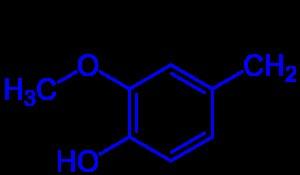
En chimie organique, un groupe vanillyle est un groupe fonctionnel constitué d'un noyau benzylique substitué par un groupe hydroxyle en position para et un groupe méthoxy en position méta. Les composés contenant ce groupe, parmi lesquels on trouve la vanilline, l'acide vanillique, la capsaïcine ou l'acide vanylmandélique, sont appelés vanilloïdes.